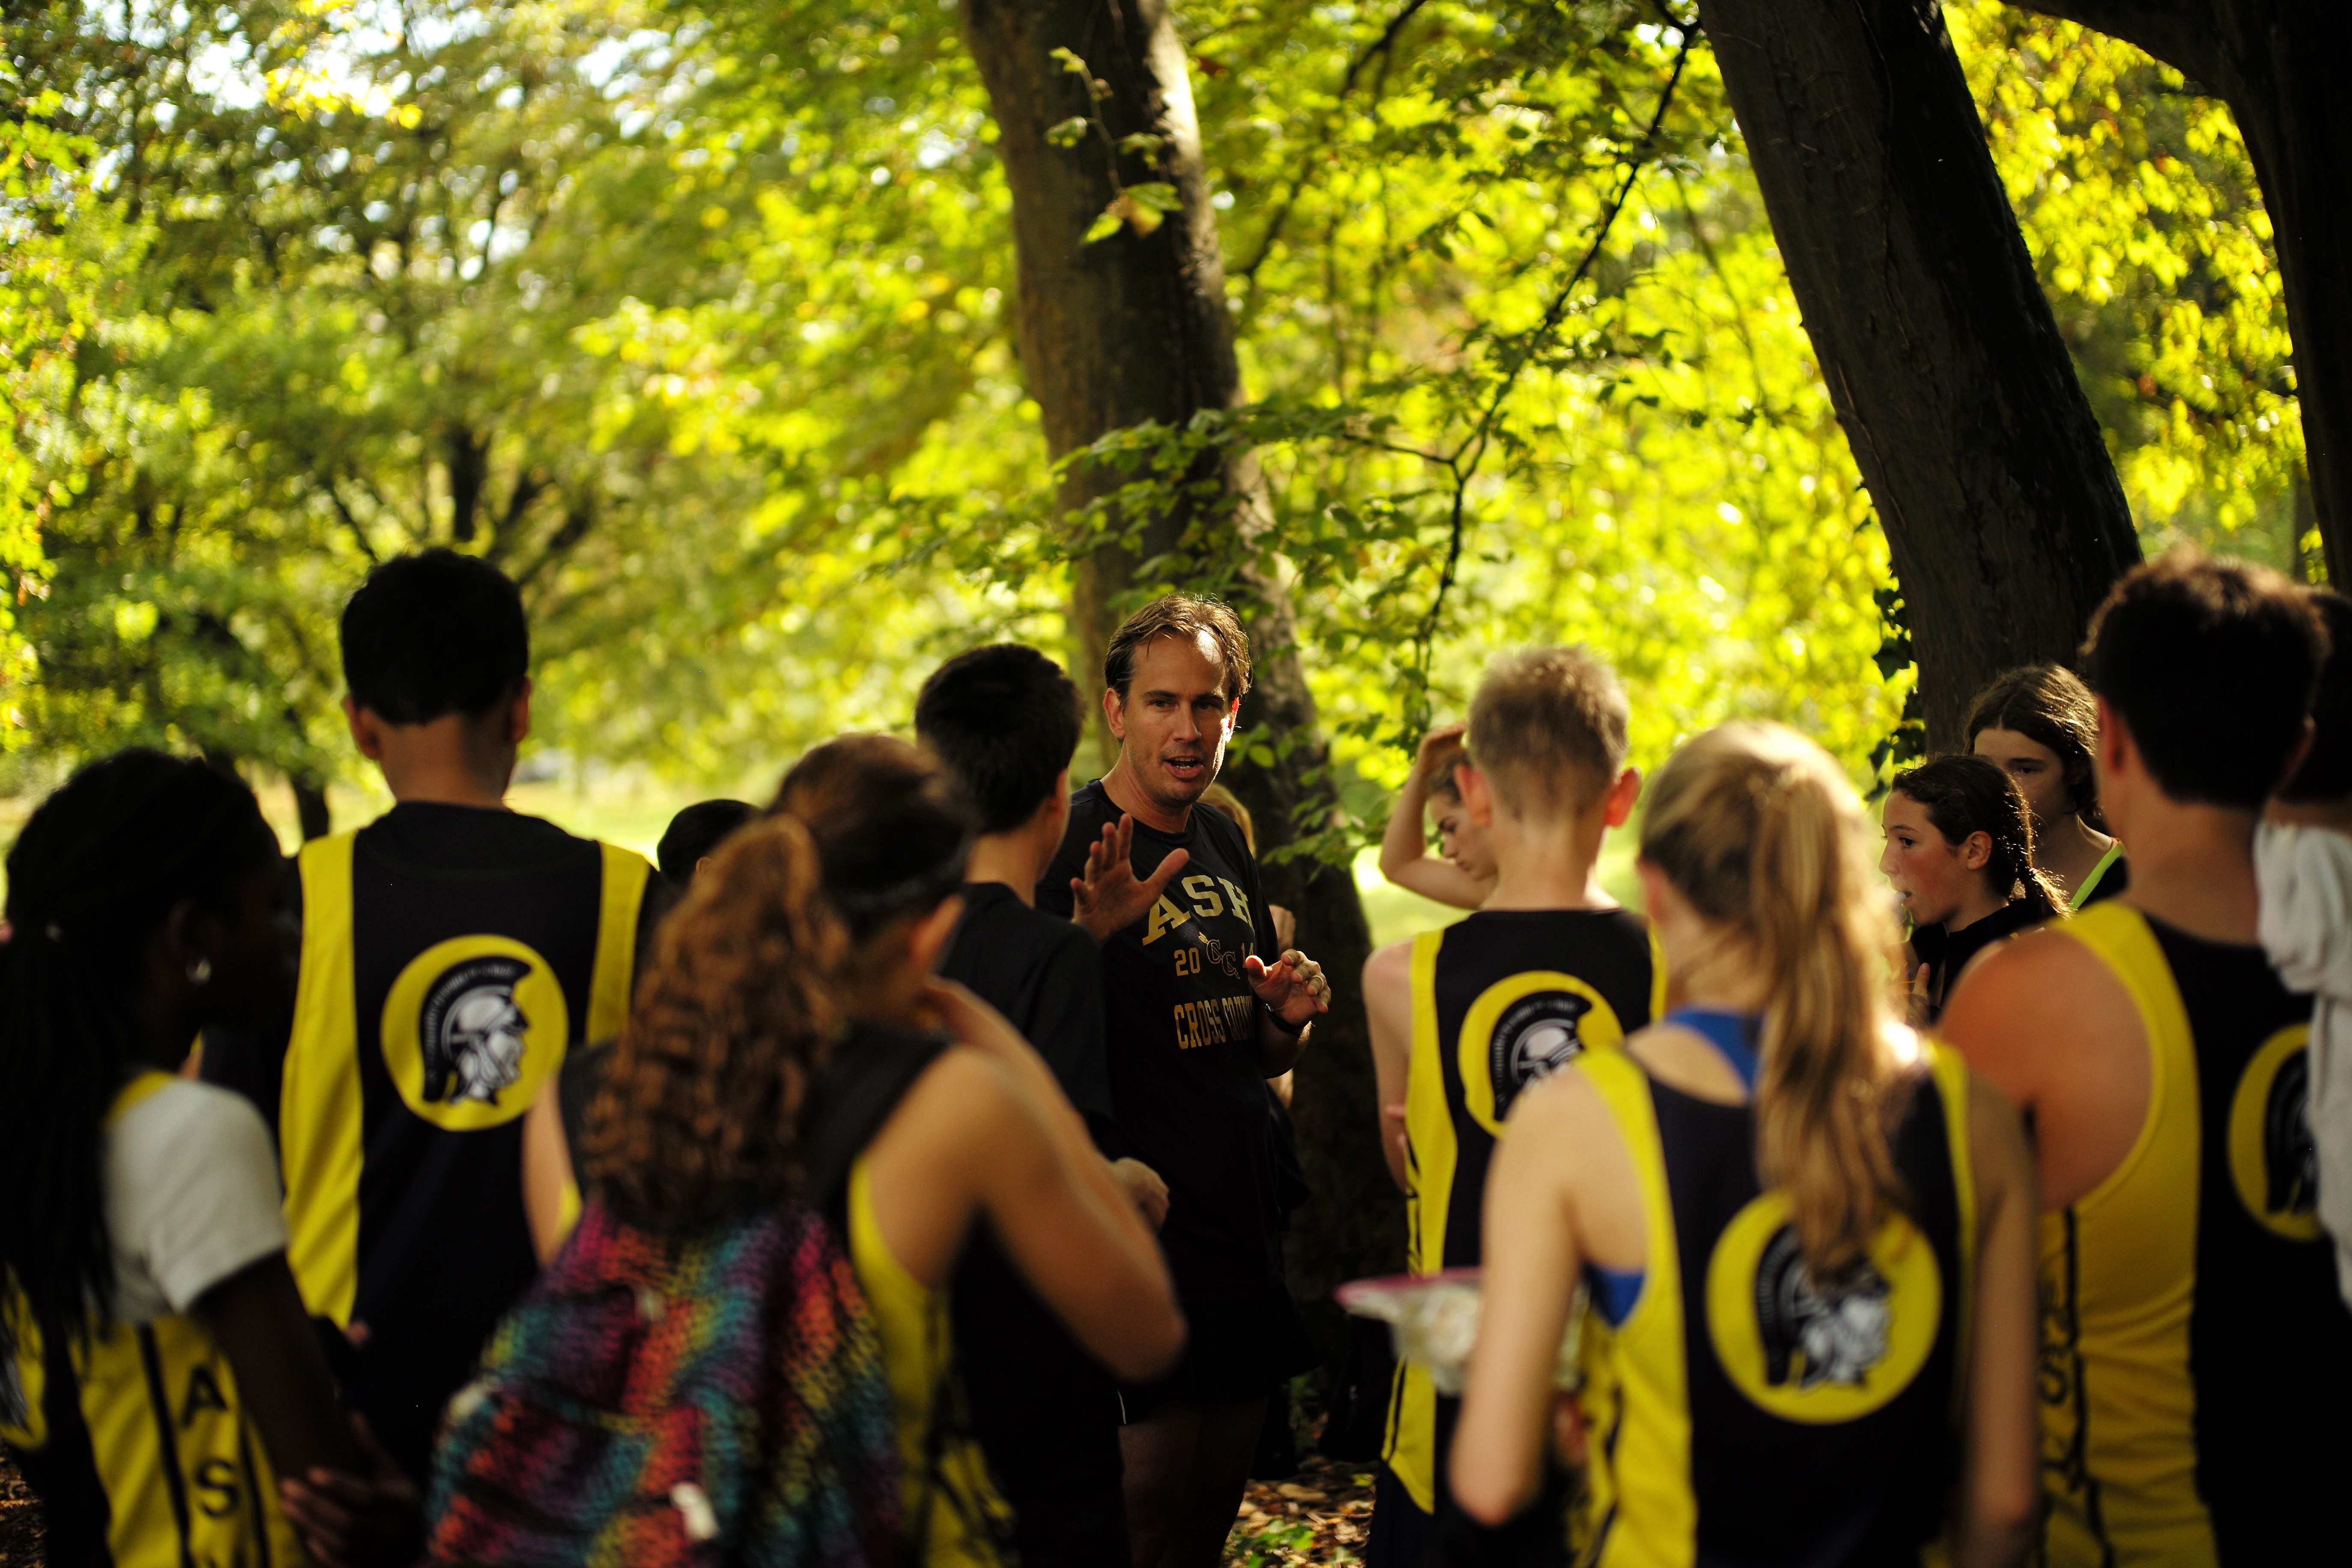
people, crowd, endurance sports